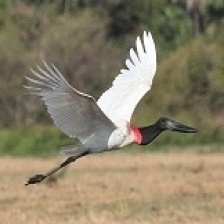
Species: JABIRU
Scientific name: JABIRU MYCTERIA
ImageNet parent category: white_stork